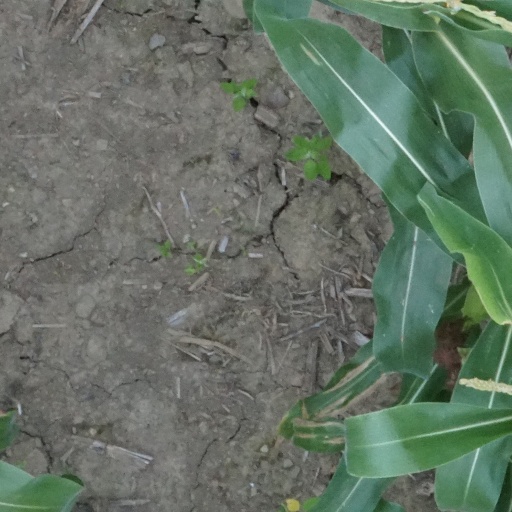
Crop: maize; corn